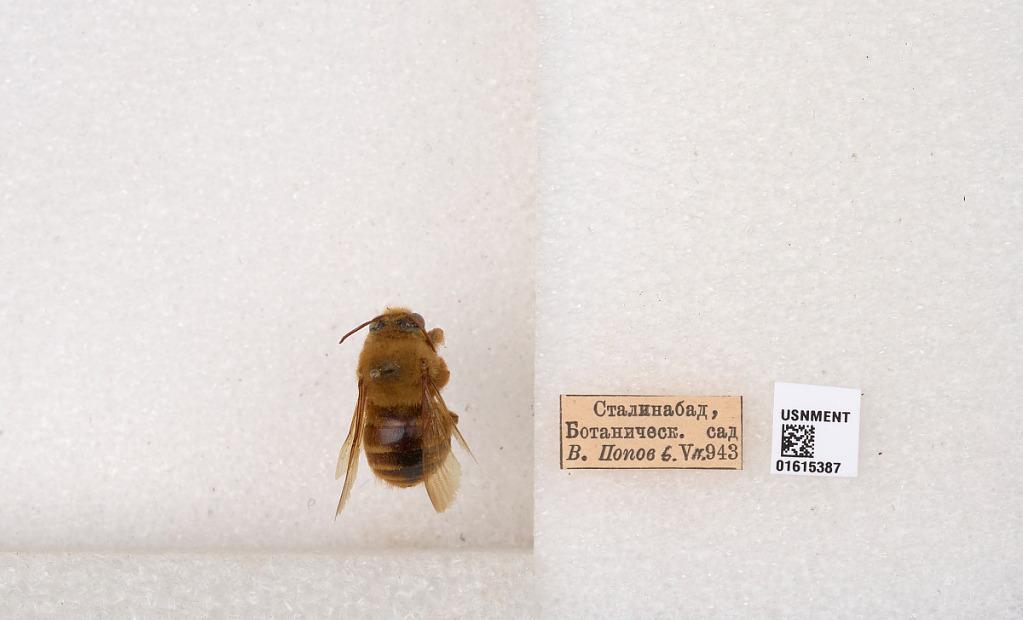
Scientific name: Xylocopa (Proxylocopa) rufa Friese
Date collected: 1943-7-6